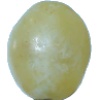
Label: Grape White 1